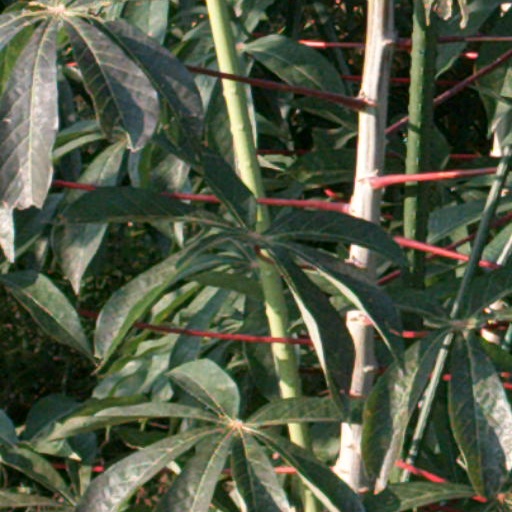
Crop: cassava